Delaware Run

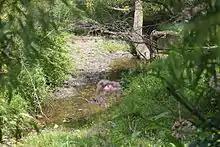
Delaware Run

Delaware Run is a tributary of the West Branch Susquehanna River in Northumberland County, Pennsylvania, in the United States. It is long. It flows through Delaware Township, starting in the Muncy Hills. The watershed has an area of 11.7 square miles in Northumberland and Lycoming Counties. Delaware Run was reached by Europeans as early as 1737 and an area near it settled in 1769 and the community of Dewart is near Delaware Run.